Punch bowl

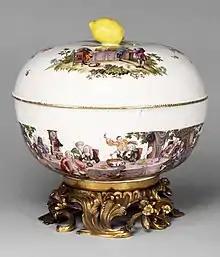
Punch bowl with lid and stand, made at the Meissen porcelain factory, Germany, 1770, V&A Museum no. C.37&A-1960

A punch bowl or punchbowl is a bowl, often large and wide, for serving mixed drinks such as hippocras, punch or mulled wine, with a ladle. A monteith ("seau crennelé" in French) is a similar bowl, usually of silver or pottery, scalloped around the edge. It was mainly a wine cooler, designed for cooling glasses in icy water, the feet of the glasses held in the notches, but could be used as a punchbowl. Monteiths appear in Britain around 1680, and were popular until the 1720s or so.